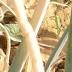
Crop: Onion
Condition: fusarium-d